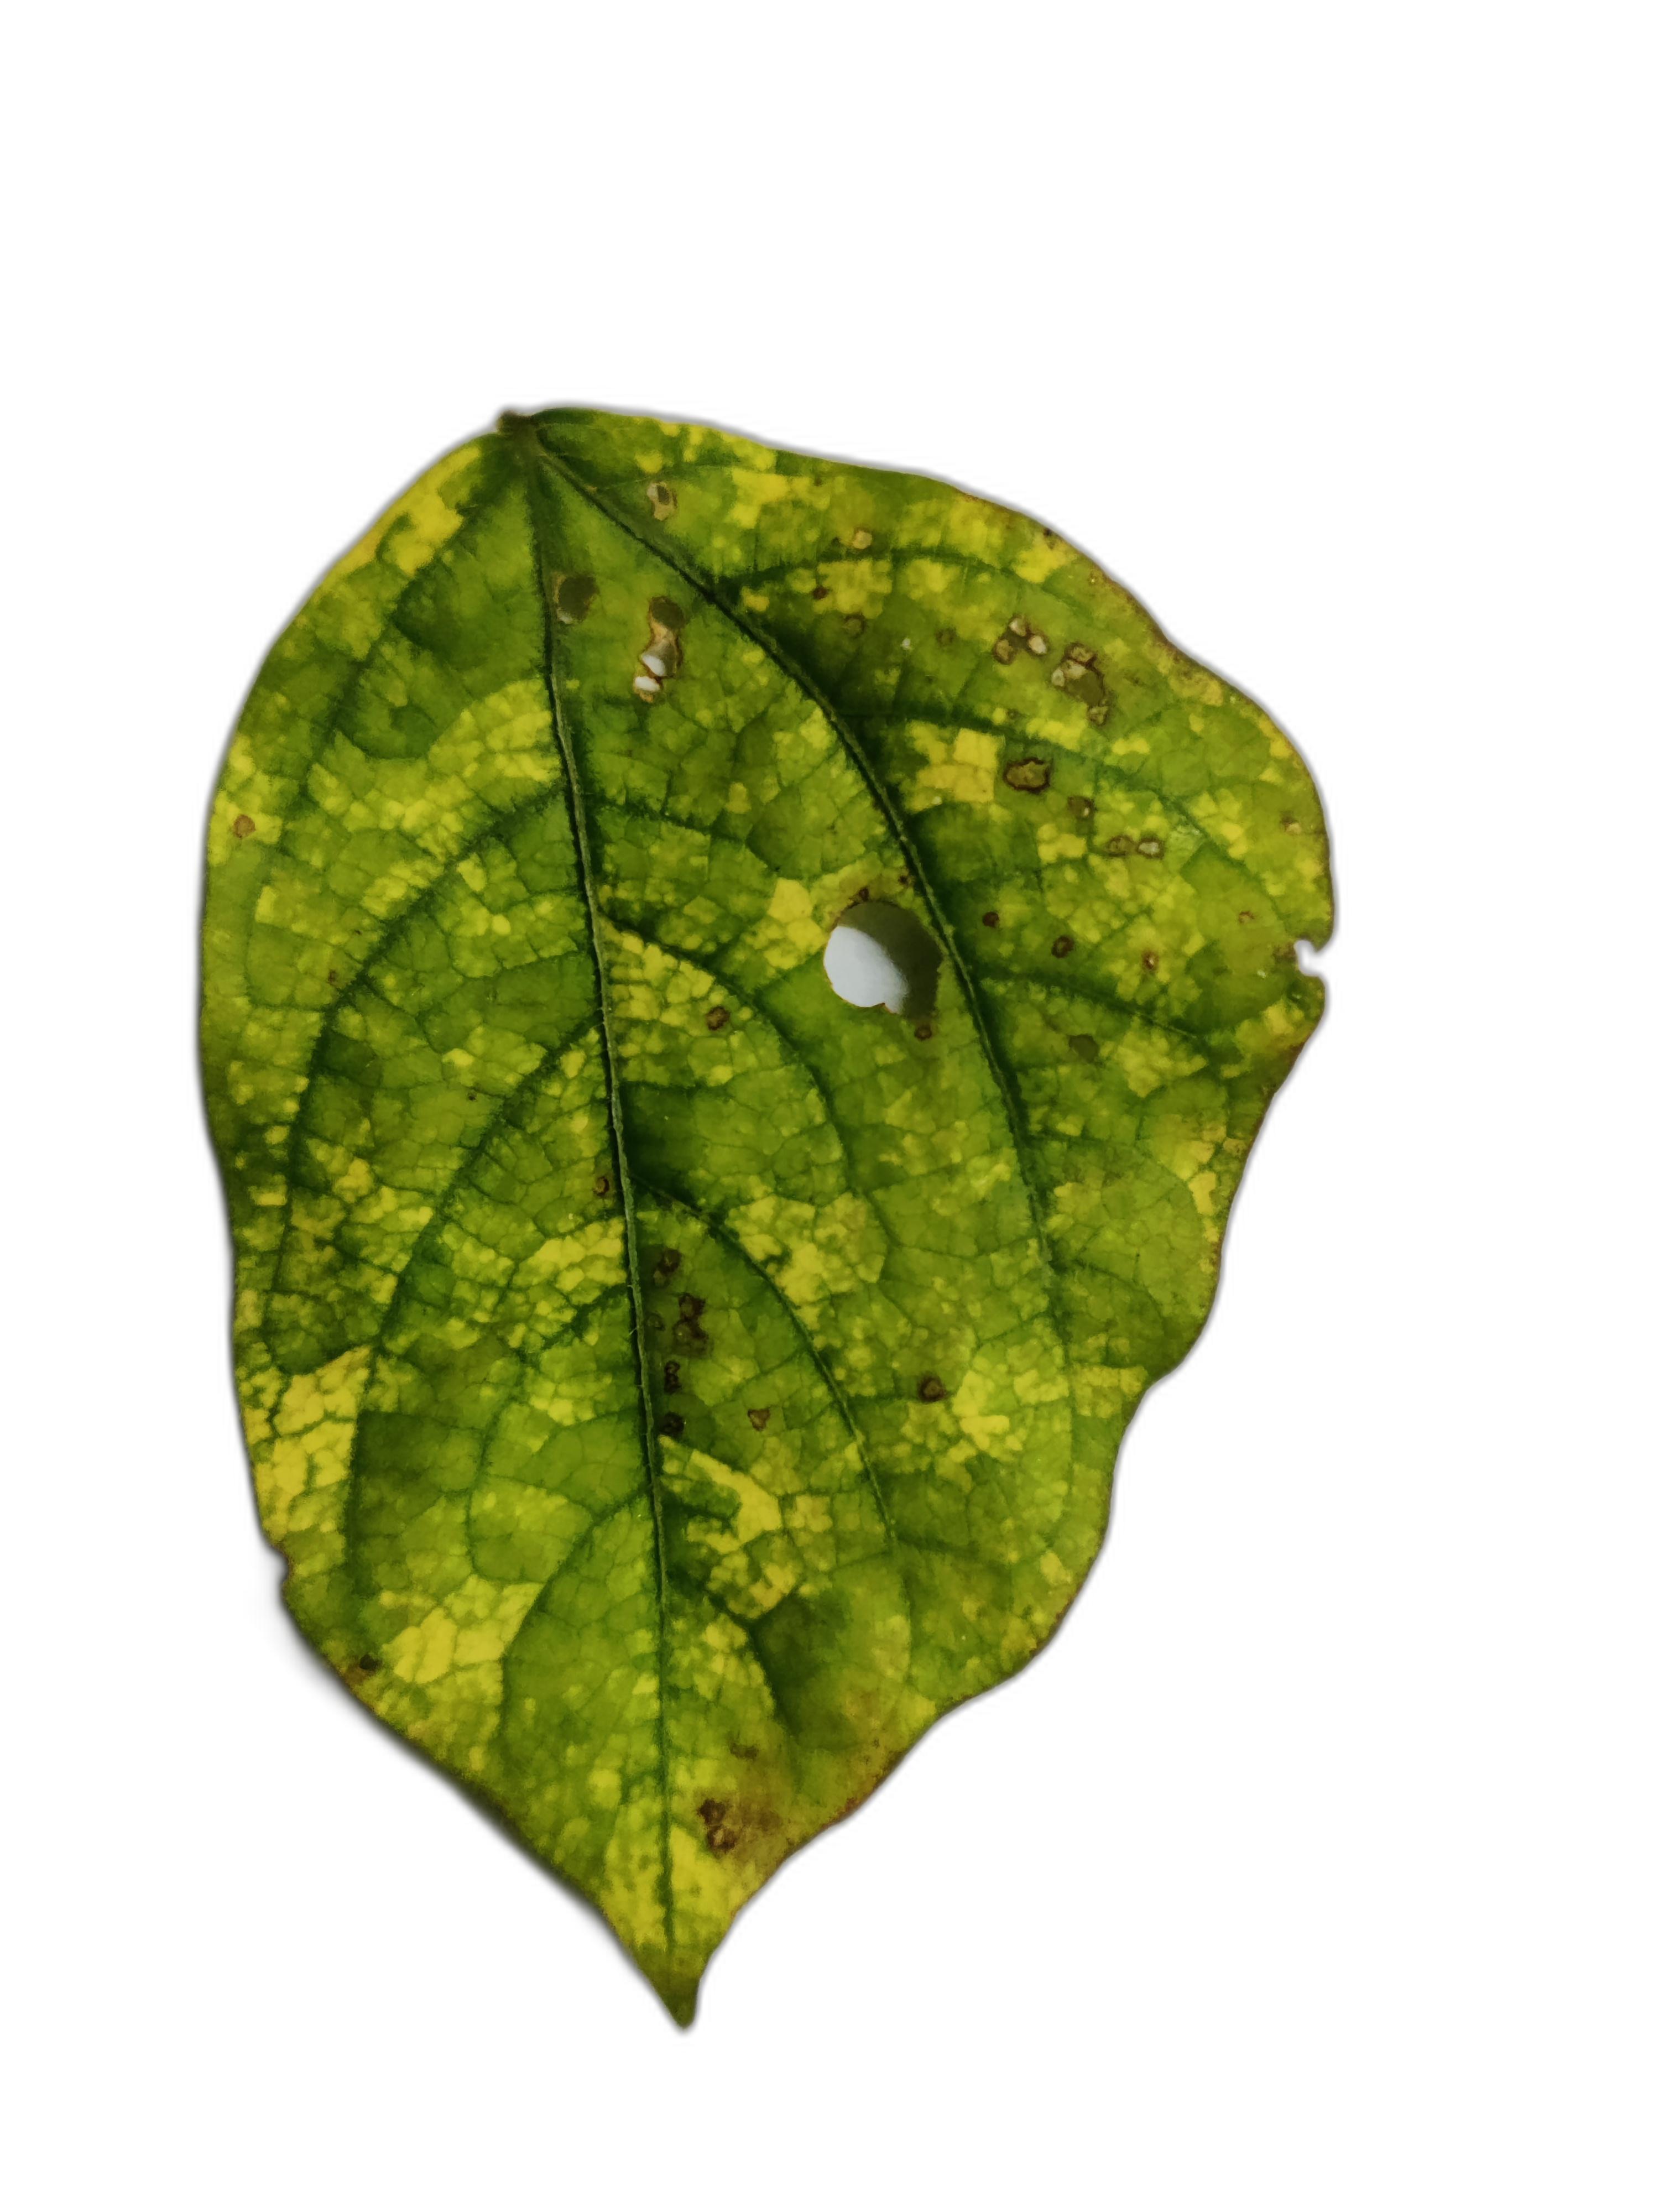
Label: Yellow Mosaic